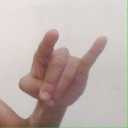
अक्षर: च